Porsche-Diesel 218

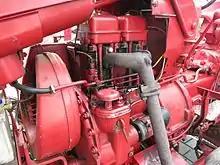
"Porsche F 218" diesel engine

The Porsche-Diesel Standard 218 has the Porsche F 218 engine, an air-cooled, two-cylinder, four-stroke diesel engine with swirl chamber injection, and OHV valve train. It has an aluminum crankcase, a radial cooling fan, a wet sump lubrication system, and an oilbath air filter. The crankshaft has three bearings. Each piston has five piston rings. The inline injection pump was manufactured by Bosch.